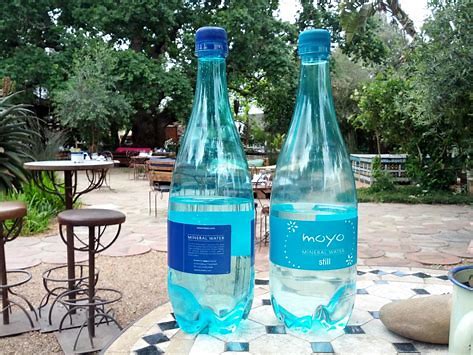
Label: plastic